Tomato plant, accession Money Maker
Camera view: bottom (45 deg); turntable rotation: 300 degrees
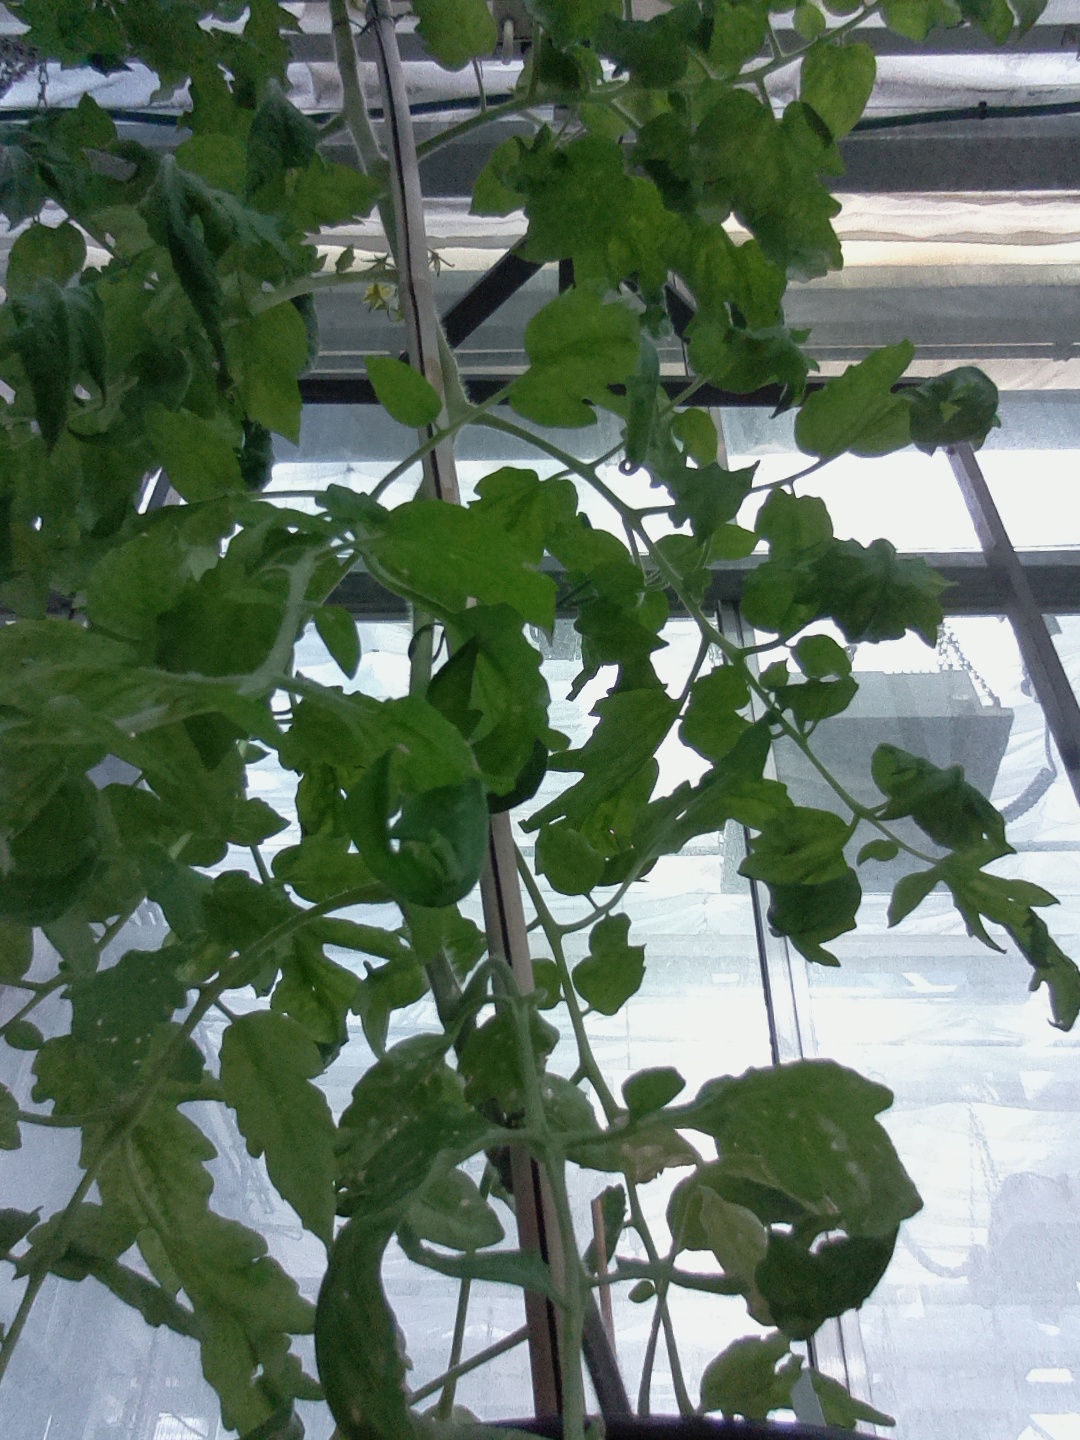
BBCH growth stage 70: Fruits at the main stem or branches visibles